Daegu

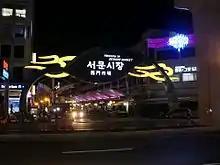
The sign of the Seomun Market

Sub-downtowns in the city have their own commercial powers and colors. The area around the Seongseo Industrial Complex subway station in Dalseo District is a concentration of many amusement spots, and young people easily can be seen around Kyungpook National University in Buk-gu. "Deuran-gil" (Which means the street inside the field) in Suseong District is known for many restaurants.